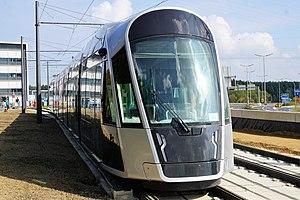
Luxembourg: présentation du tram lors des Journées portes ouvertes les 23/24 septembre 2017. Rame 102.